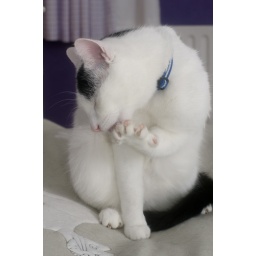
-Testing out some wireless flash in the bedroom using the cat as the subject.